Hammond organ

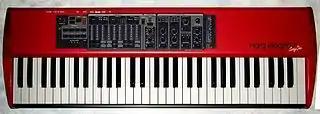
The Nord Electro emulated drawbars using buttons and a light-emitting diode display

Many players prefer to play the Hammond through a cabinet with a rotating speaker known, after several name changes, as a Leslie speaker, after its inventor Donald J. Leslie. The typical Leslie system is an integrated speaker/amplifier combination in which sound is emitted by a rotating horn over a stationary treble compression driver, and a rotating baffle beneath a stationary bass woofer. This creates a characteristic sound because of the constantly changing pitch shifts that result from the Doppler effect created by the moving sound sources.